Queenstown Post Office

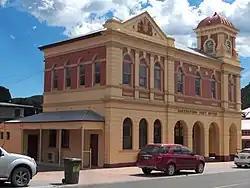

Queenstown Post Office is a heritage-listed post office at 32-34 Orr Street, Queenstown, Tasmania, Australia. It was designed by the Tasmanian government's Public Works Office and built in 1902, with the tower added in 1909. It was added to the Australian Commonwealth Heritage List on 22 June 2004.